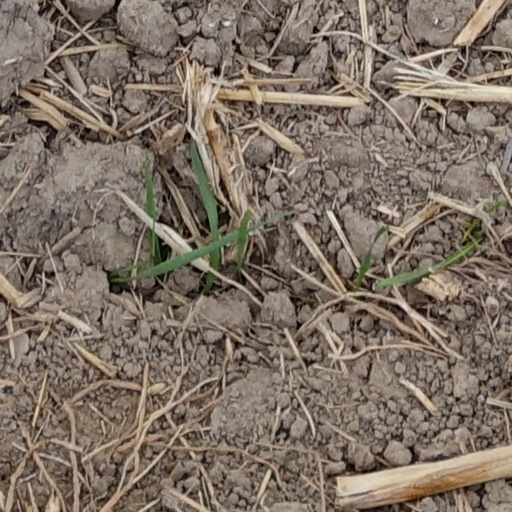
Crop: wheat